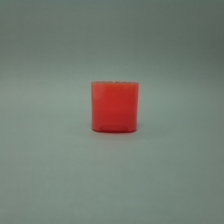
Color: red/orange/pink/fuchsia/brown
Cap type: disc/press top cap